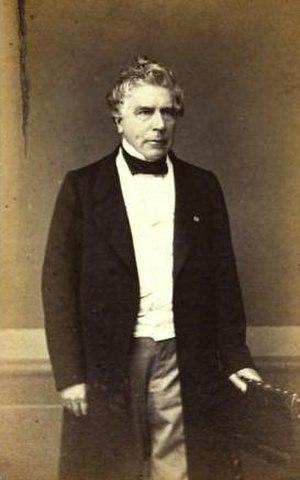
Le gouvernement Rogier I est un gouvernement belge composé exclusivement de libéraux. Le 8 juin 1847, les libéraux gagnent les élections et succèdent au gouvernement catholique de Barthélémy de Theux. Ce gouvernement arrive à terme le 31 octobre 1852.